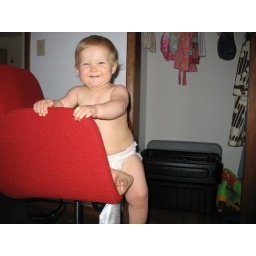
maple in red chair 2